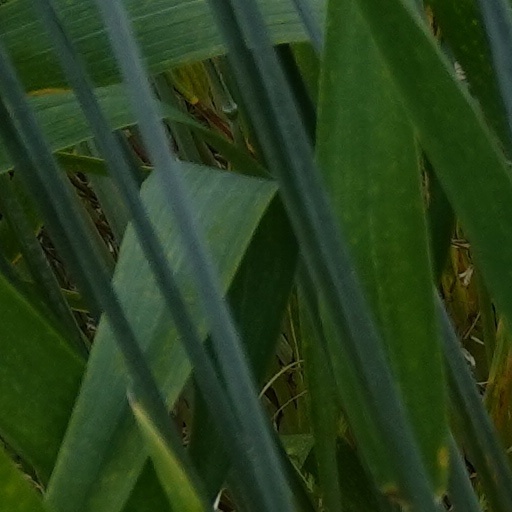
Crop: wheat